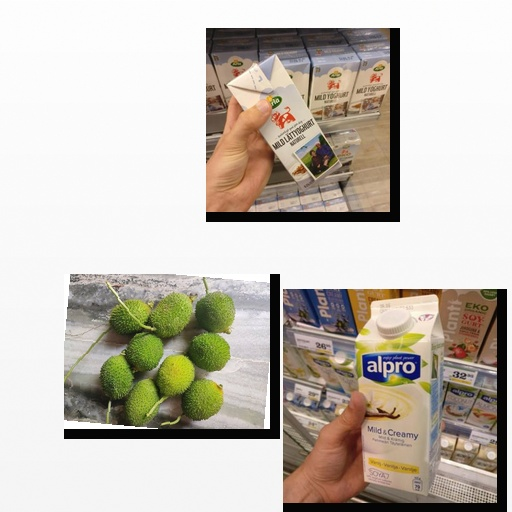
Food items: natural_low_fat_yogurt, spiny_gourd, vanilla_soy_yogurt